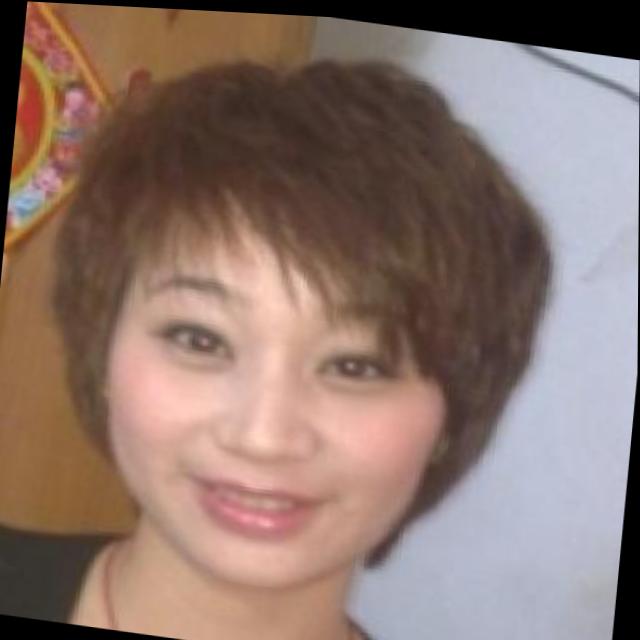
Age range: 21-44